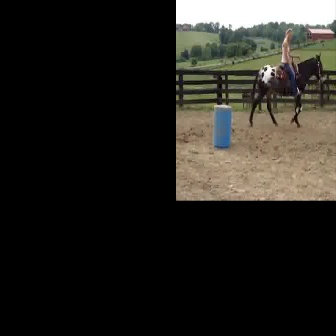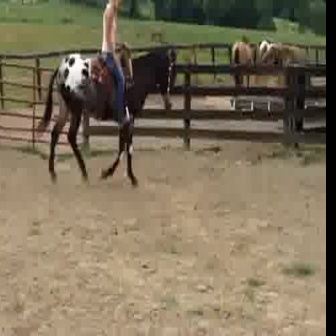
  Please identify the target specified by the bounding box [248,50,325,127] in the first image and locate it in the second image. Return the coordinates in [x_min,y_min,x_max,y_max] format.
Answer: [32,42,177,187]